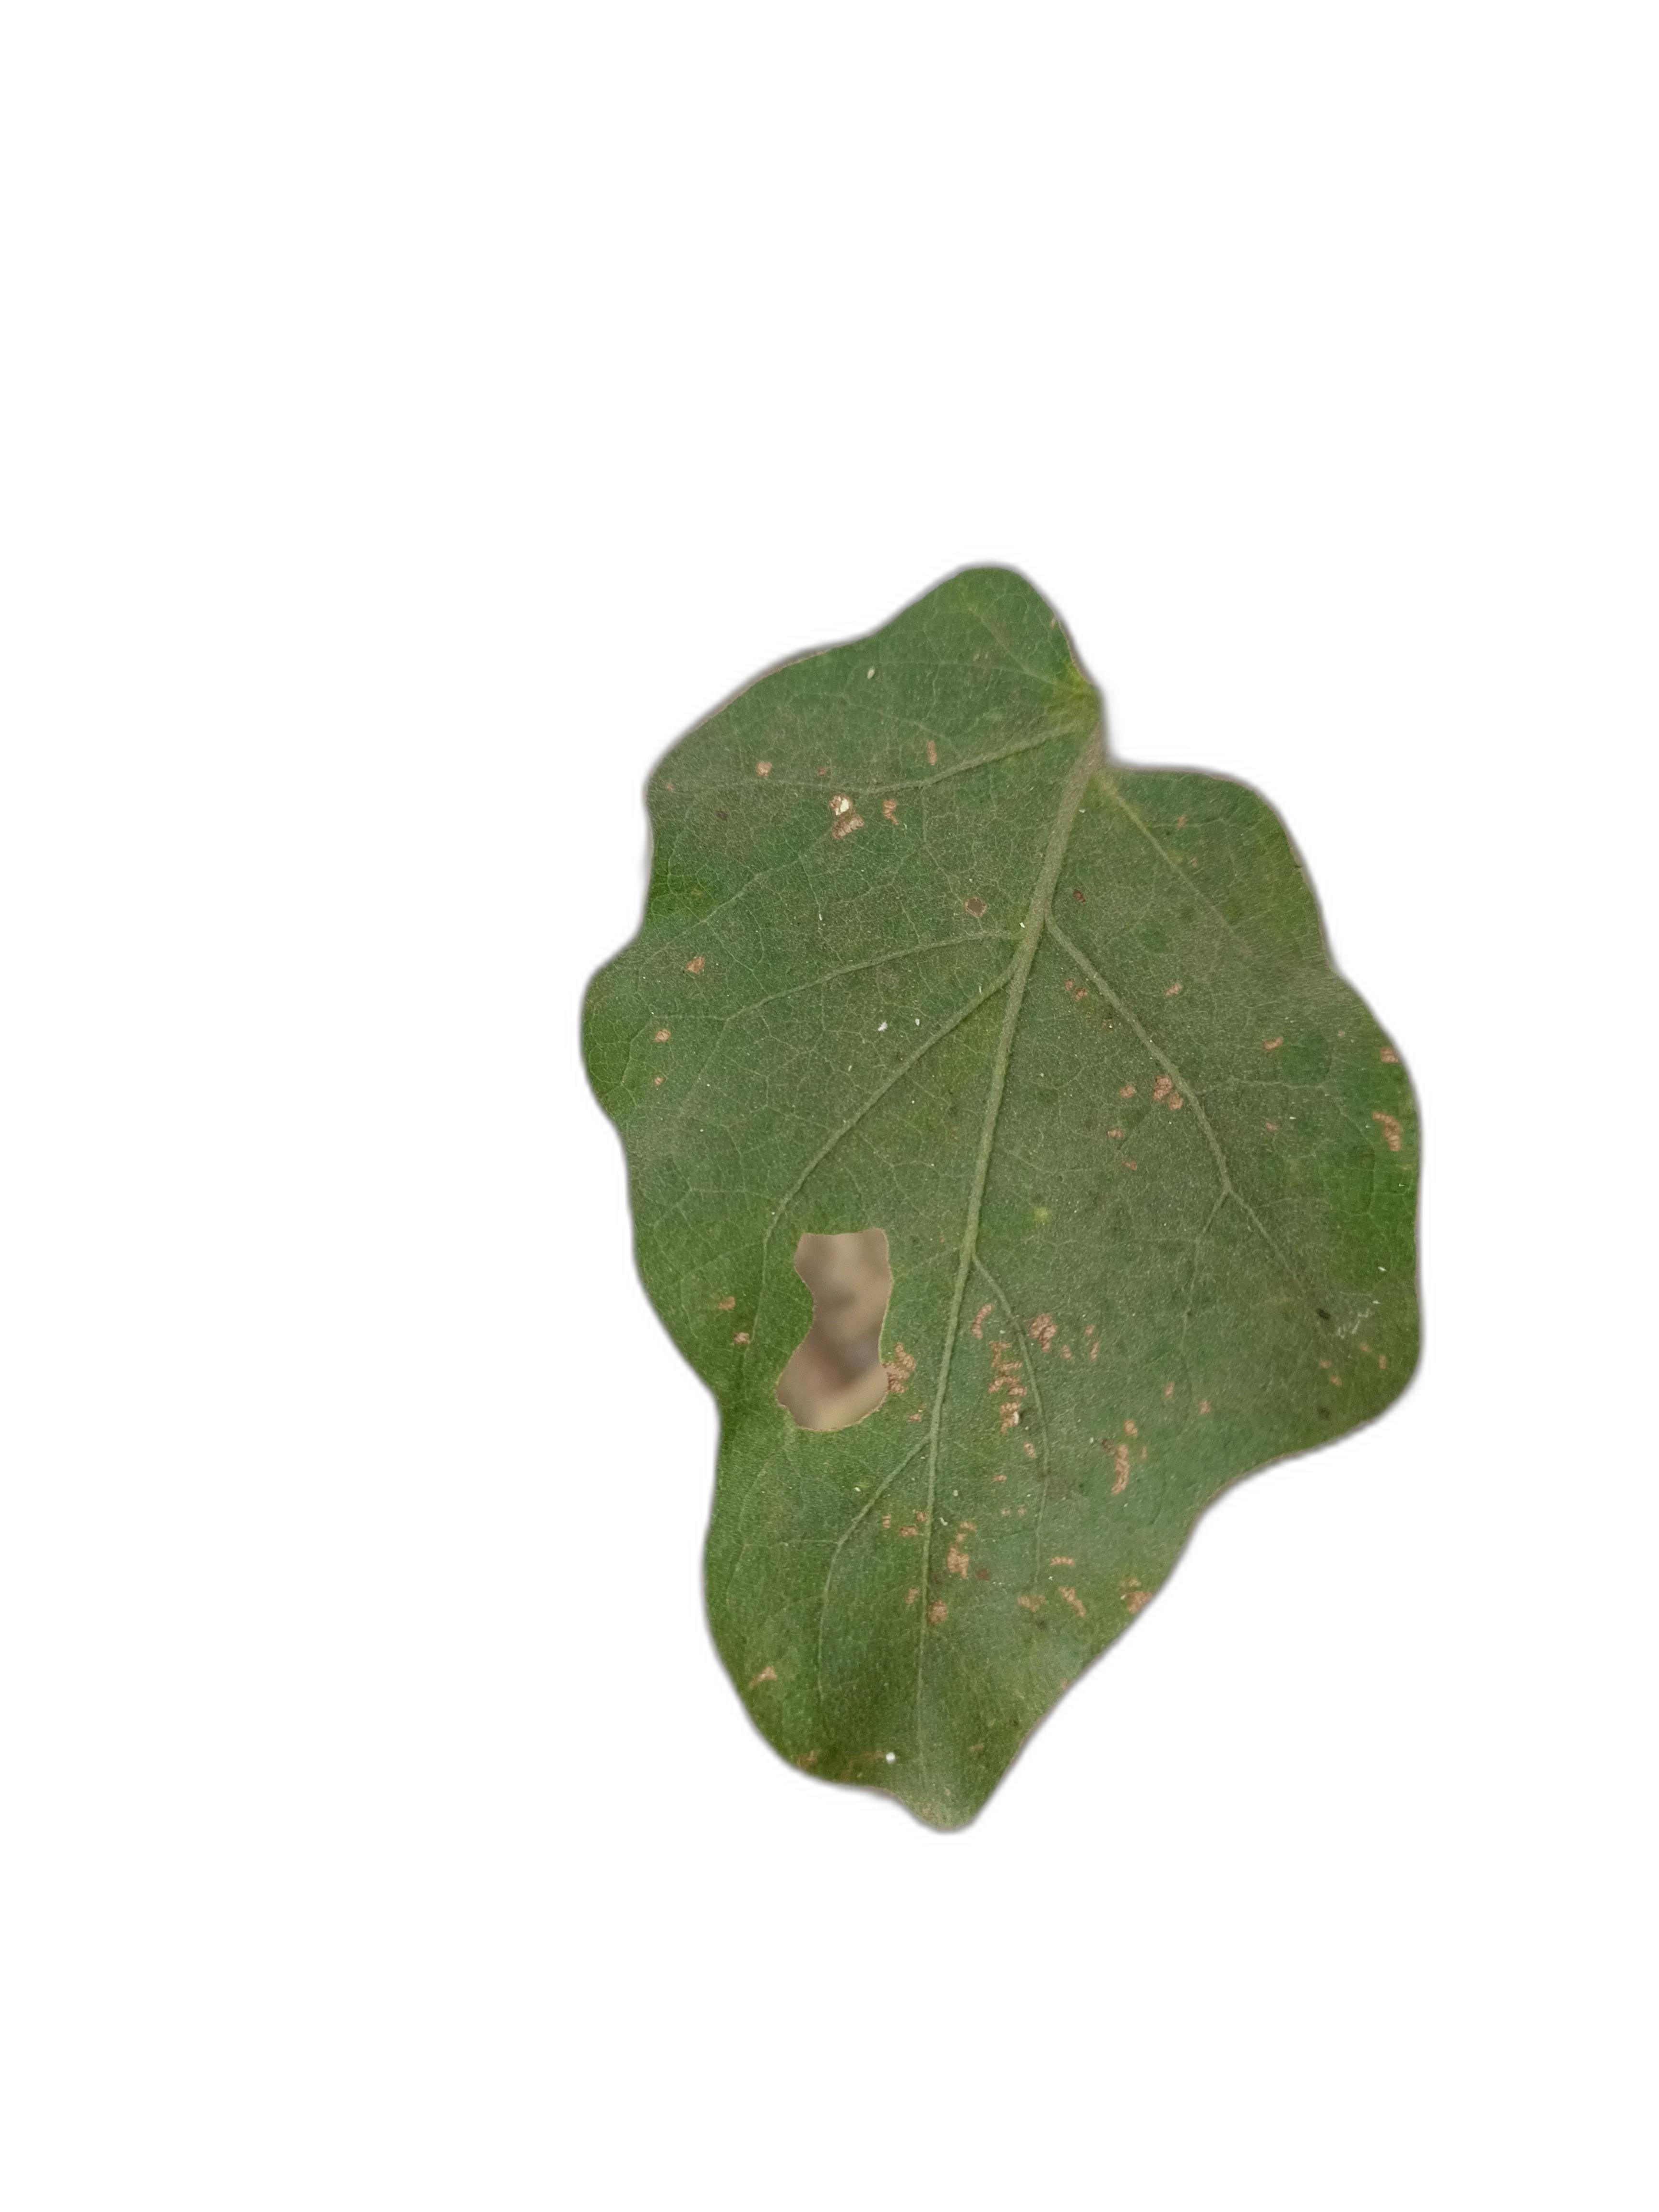
Label: Insect Pest Disease